SIES Graduate School of Technology

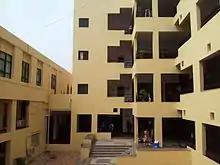
SIES GST Main Bldg & Quadrangle

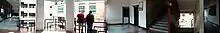
1st Floor

SIES Graduate School of Technology (SIES GST) is an engineering college, an integral part of SIES, and was started in the year 2002. It is one of the Institutes in Navi Mumbai imparting Engineering Technical Education. The institute is approved by the AICTE New Delhi, DTE Mumbai and affiliated to the University of Mumbai. SIES GST is one of the premier engineering institutes in Mumbai area under the ambit of University of Mumbai.